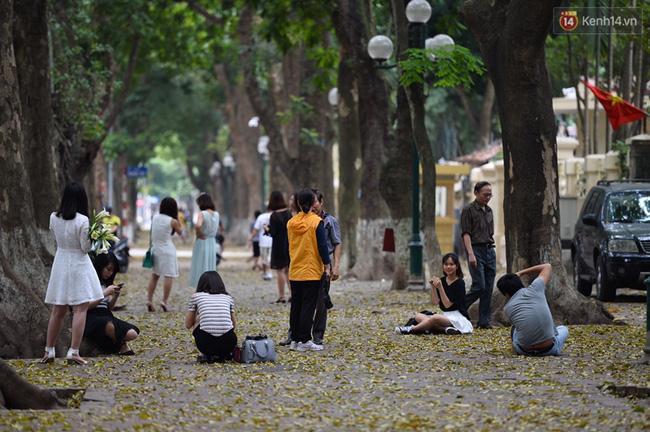
có nhiều người đang xuất hiện ở trên vỉa hè đầy lá